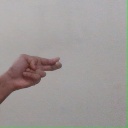
अक्षर: ह